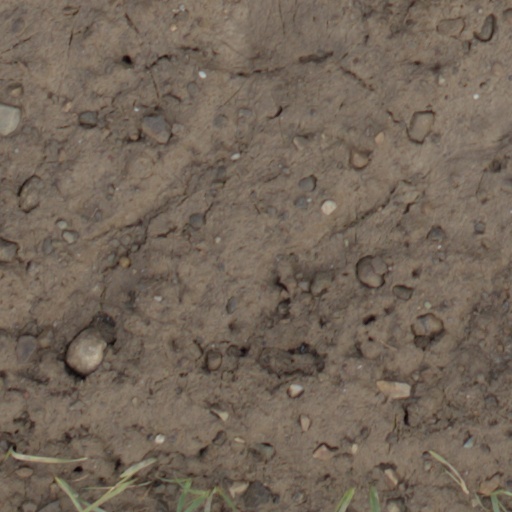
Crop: wheat